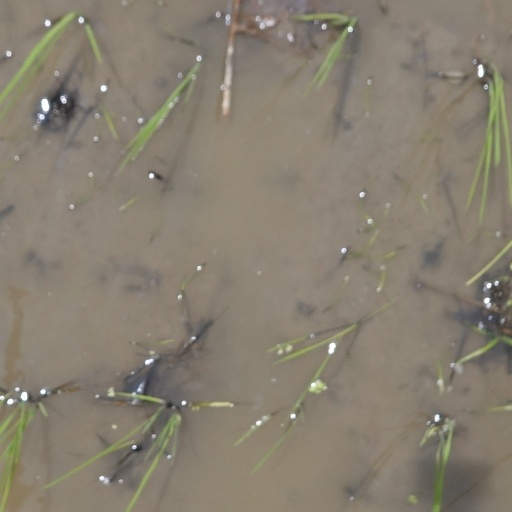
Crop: rice